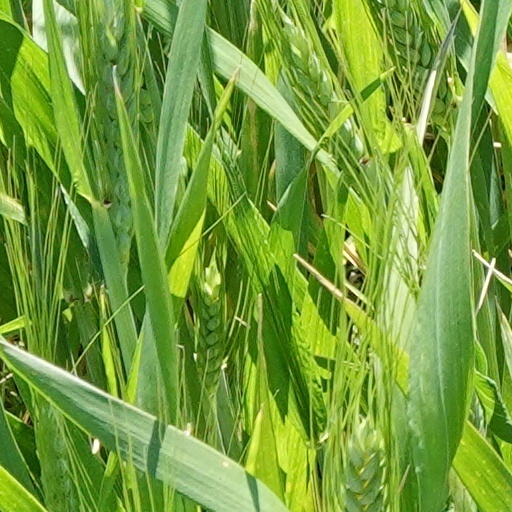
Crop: wheat